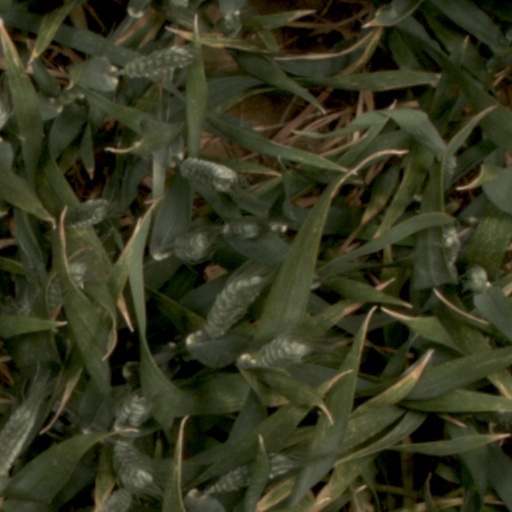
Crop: wheat